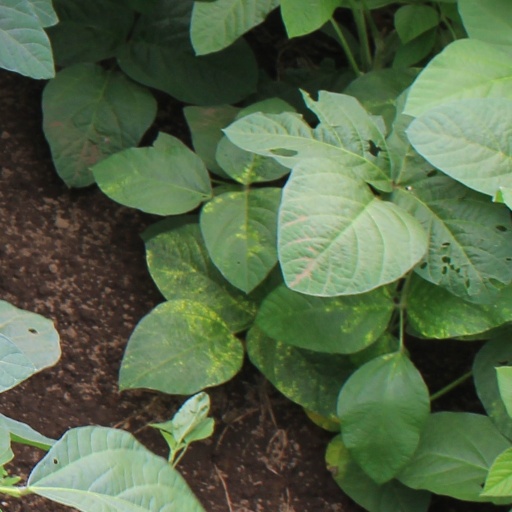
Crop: soybean